Room and Board (comic strip)

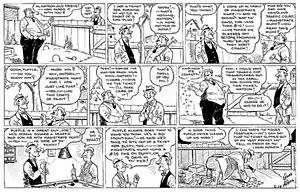
Gene Ahern's "Room and Board" (June 19, 1938)

Ahern's topper strip, "The Squirrel Cage", which ran above "Room and Board" from June 21, 1936, until at least 1947, is notable because of the repetitive use of the nonsensical question, '"Nov shmoz ka pop?", which was never translated yet became a national catch phrase. As a consequence, "The Squirrel Cage" and "Our Boarding House" are today both better remembered than "Room and Board", despite its 17-year run.